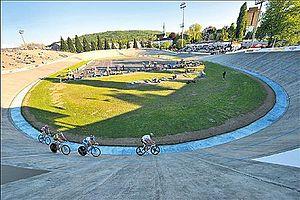
Hugo Koblet, né le 21 mars 1925 à Zurich et mort le 6 novembre 1964 à Uster en Suisse, est un coureur cycliste suisse. Surnommé le « Pédaleur de charme », il est le premier non Italien vainqueur du Tour d'Italie en 1950. Il a également remporté le Tour de France l'année suivante. Professionnel de 1946 à 1958, il compte notamment à son palmarès trois succès dans le Tour de Suisse en 1950, 1953 et 1955, ainsi que le Tour de Romandie 1953 et un total de douze victoires d'étape dans un grand tour. Champion de Suisse sur route en 1955, Hugo Koblet est également un excellent coureur sur piste : médaillé de bronze du championnat du monde de poursuite en 1947, puis d'argent en 1951 et 1954, il obtient huit titres consécutifs de champion de Suisse de la discipline entre 1947 et 1954.
Le vélodrome de Zurich-Oerlikon est un vélodrome en plein air situé dans la ville de Zurich, dans le quartier d'Oerlikon, en Suisse. Construit en 1912, il est la plus vieille installation sportive encore en usage en Suisse. Sa piste a un longueur de 333 mètres et ses virages sont inclinés à 44,5 degrés. Les tribunes peuvent accueillir 3 000 spectateurs.